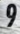
Number: 9